Answer in natural language. Is modern black sofa to the right of Television? Choose between the following options: no or yes
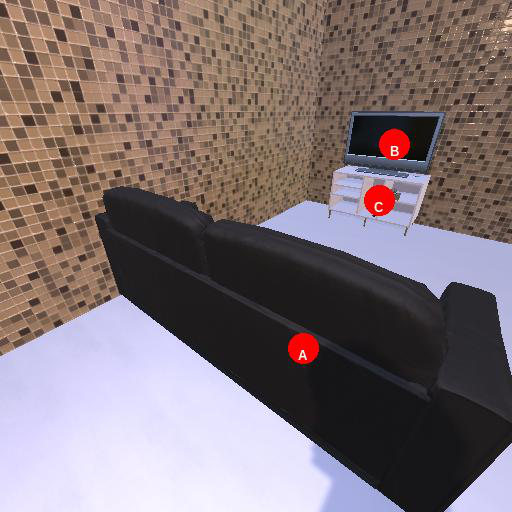
<answer>no</answer>